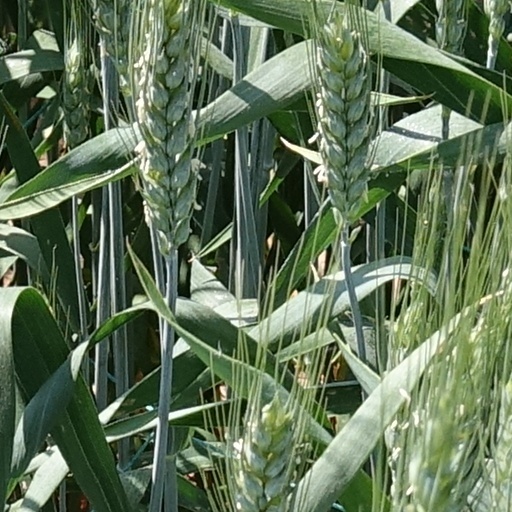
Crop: wheat